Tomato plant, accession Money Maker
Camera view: tilt-top (135 deg); turntable rotation: 330 degrees
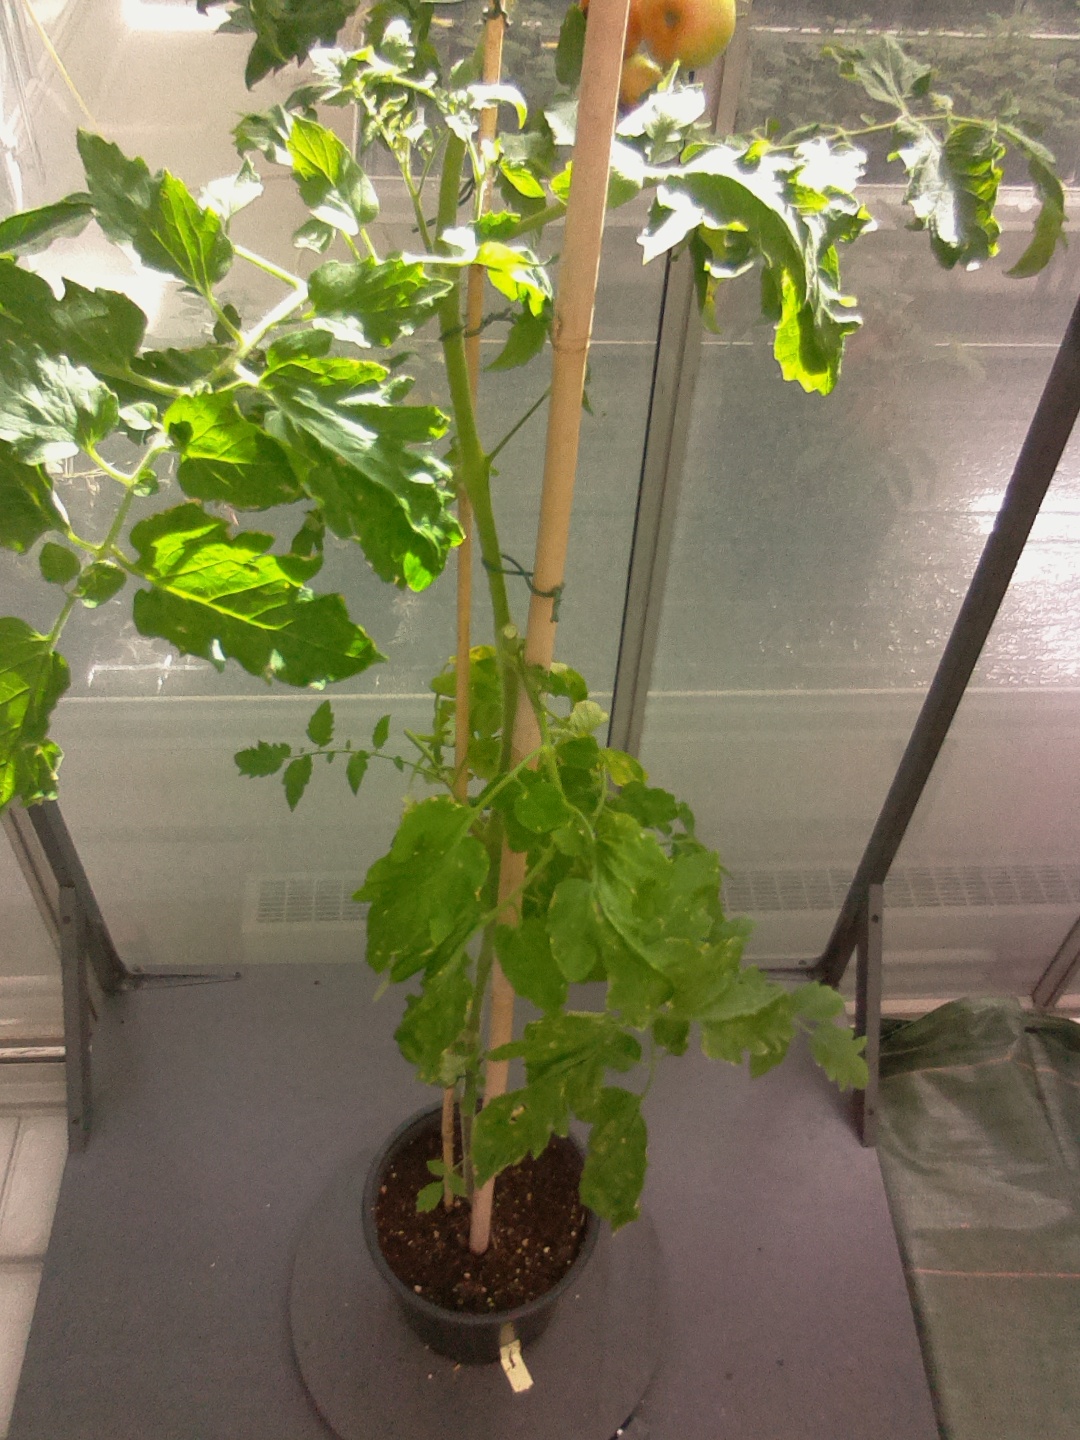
BBCH growth stage 78: 80% -90% of final fruit size